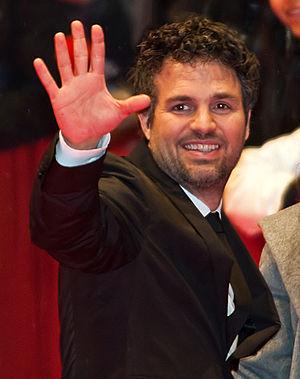
Tout va bien ! The Kids Are All Right, ou Une famille unique au Québec et au Nouveau-Brunswick, est un film dramatique américain de Lisa Cholodenko sorti en 2010.